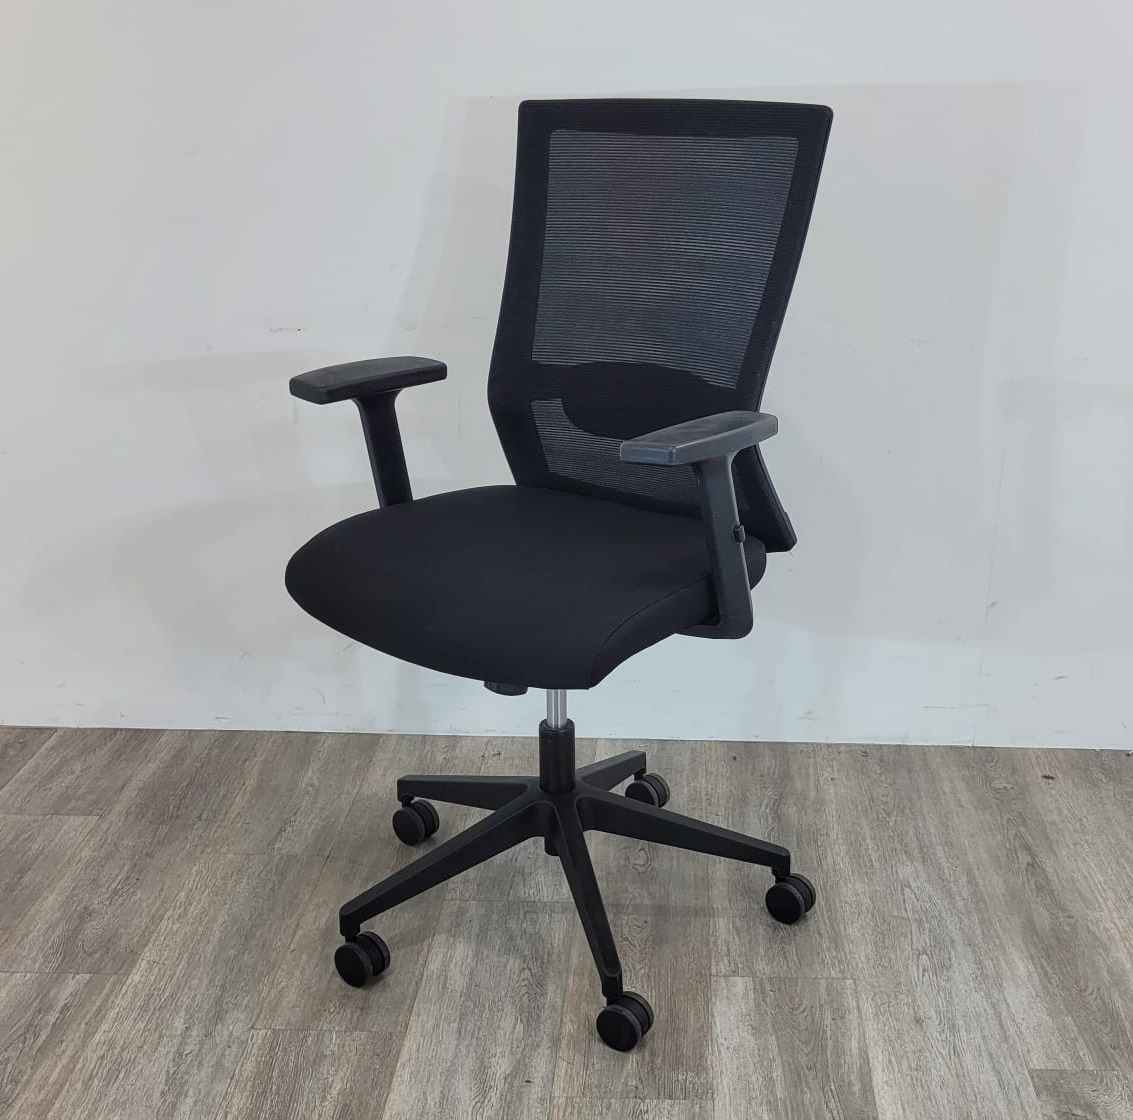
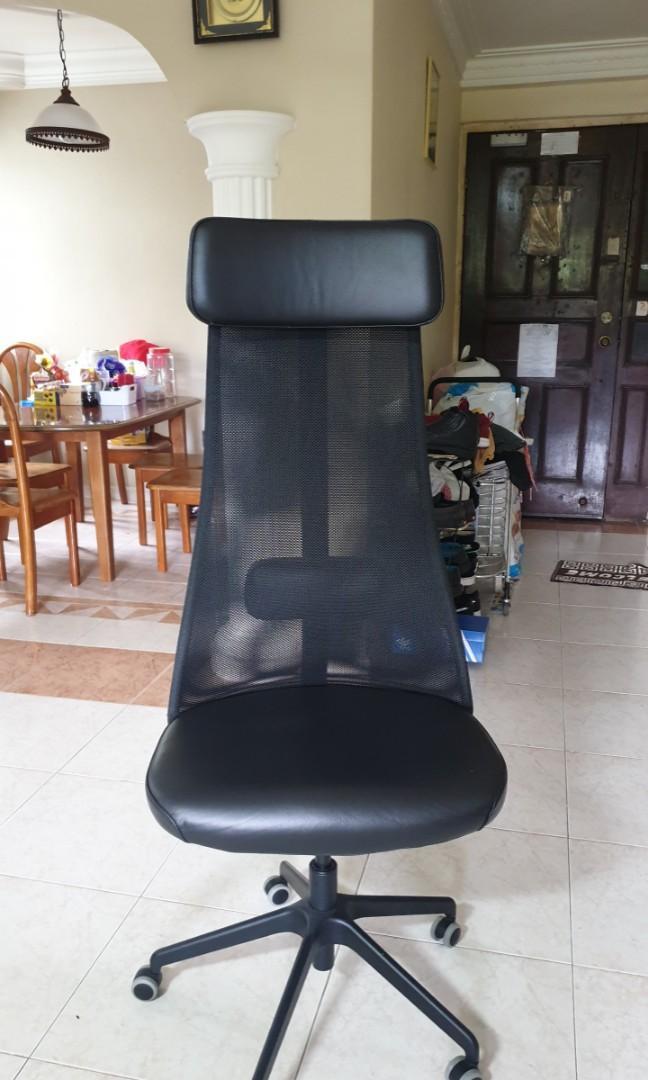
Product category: items_chair
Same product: no